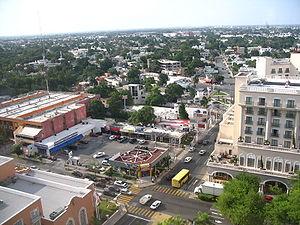
Les entités fédératives mexicaines se divisent en municipios. Certains états comme l'Oaxaca sont divisés d'abord en distritos qui regroupent un certain nombre de municipios, il n'y a pas de critère pour octroyer à une population le statut de municipio : un village de 800 habitants dans le Veracruz peut avoir sa propre mairie, tandis que des villes comme Juan José Ríos ou Ruiz Cortines dans le Sinaloa, ont le statut de ciudad mais elles dépendent politiquement d'autres villes plus grandes.